Kris Allen

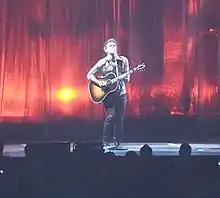
Kris Allen on the American Idol Tour, August 5, 2009

Allen auditioned for the eighth season of "American Idol" in Louisville, Kentucky, with his brother Daniel, who did not make it to Hollywood. In the early stages of the season, he was among the finalists (along with Allison Iraheta) that received the least amount of screen time. Only several seconds of his first audition (and neither of his Hollywood Week solo performances) were shown, although his group performance with "White Chocolate" (including fellow finalist Matt Giraud) was aired in its entirety. The judges also asked him to participate in an un-aired sing-off with another contestant before they allowed him to enter the semifinals round.